Golden age hip-hop

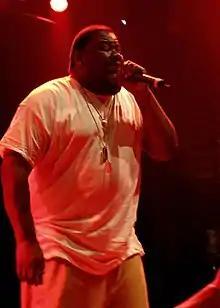
Biz Markie in 2007

This lawsuit was known for effectively ending the "Wild West" period for sampling during the golden age of hip hop. In 1991, Gilbert O'Sullivan's song publisher sued Warner Brothers Records over the use of the original in Biz Markie's song "Alone Again." No copyright case precedents were cited in the ruling of the final verdict, and the presiding judge's opinion was prefaced with the words "Thou Shalt not Steal."